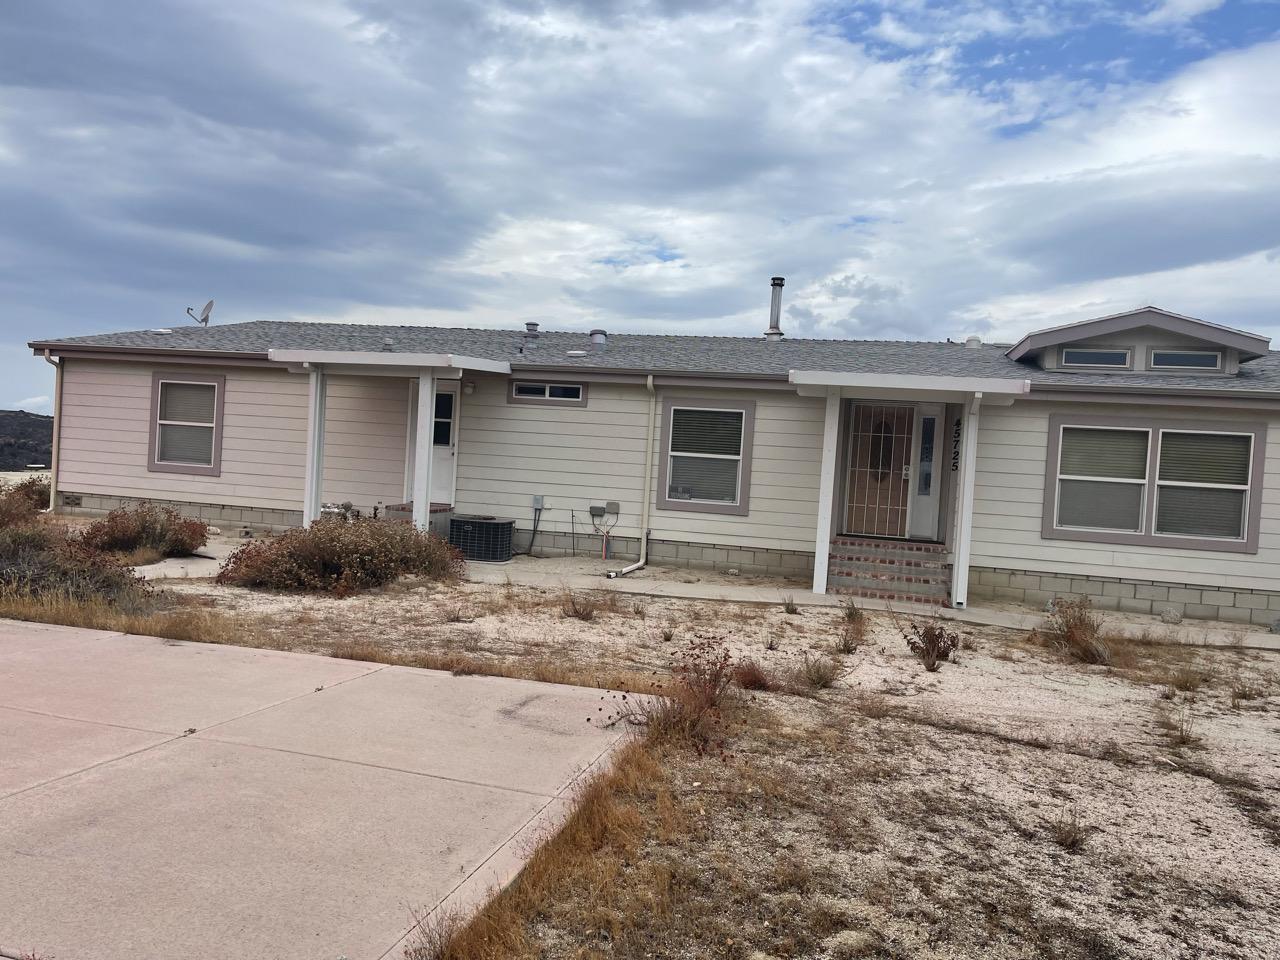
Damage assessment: no_damage